Archanes

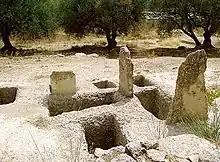

The man-made enclosure of a spring, partially excavated in 1921 by Sir Arthur Evans, was completed by Y. Sakellarakis in 1964. The floor is laid with pebbles, and the walls are limestone. Evidence indicates that it was built between Middle Minoan IB and Middle Minoan IIIA, destroyed during Late Minoan IA, and then restored and in various use afterward. The reservoir is within the palace grounds.